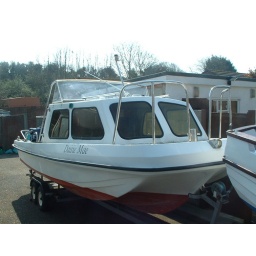
This is my boat I fish from in the UK.its a 21ft WILSON FLYER with an 85hp Yamaha outboard.